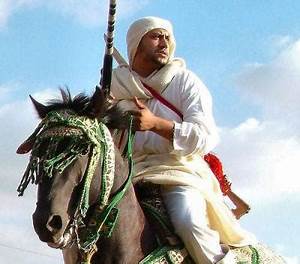
Label: cavallo